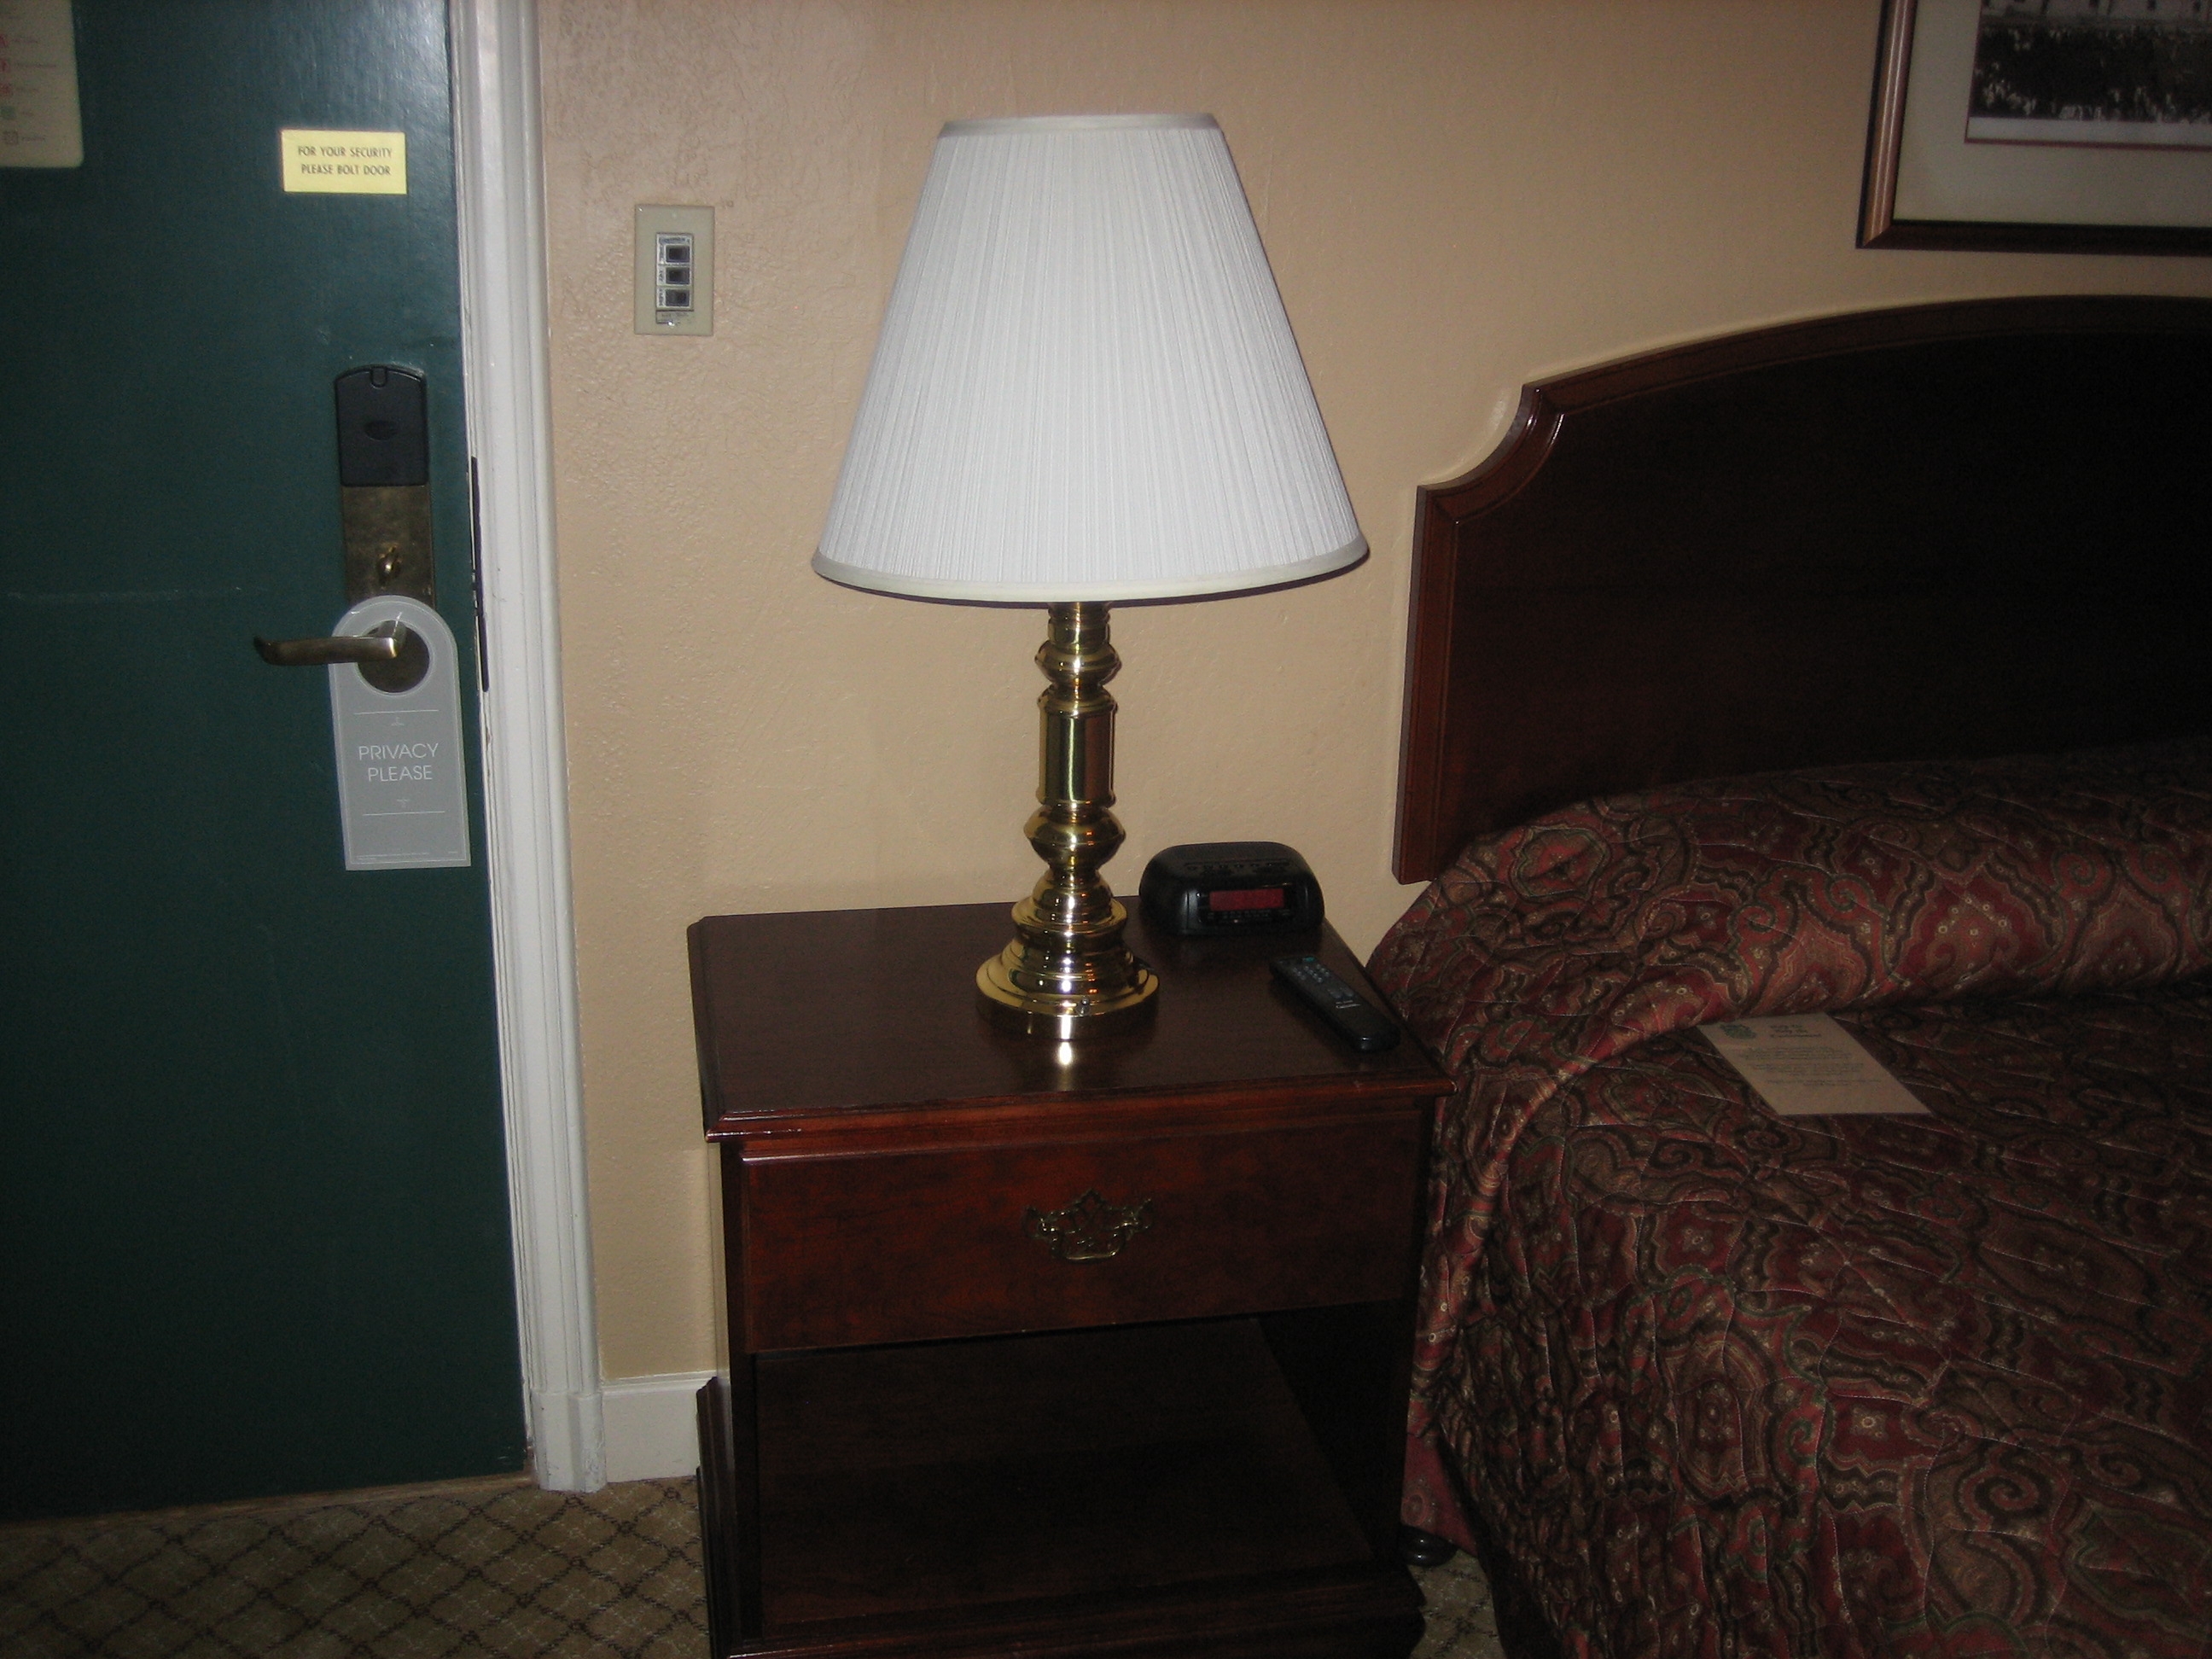
Room type: bedroom